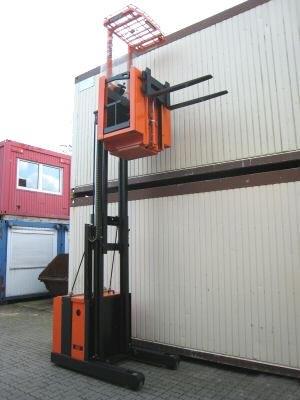
Un chariot élévateur est un appareil de levage et de manutention destiné au transfert de charges dans les usines ou les entrepôts de stockage. Il sert principalement au transport de produits finis depuis les chaînes de fabrications vers les lieux de stockage, au chargement et au déchargement de camions, wagons, navires et autres moyens de transport, bien que sa souplesse d’utilisation rende d’autres usages possibles.